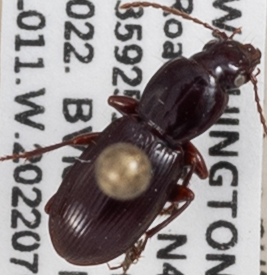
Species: Pterostichus pumilus
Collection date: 2022-07-05
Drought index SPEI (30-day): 1.012
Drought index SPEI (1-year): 1.13
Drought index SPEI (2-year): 0.406